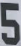
Number: 5